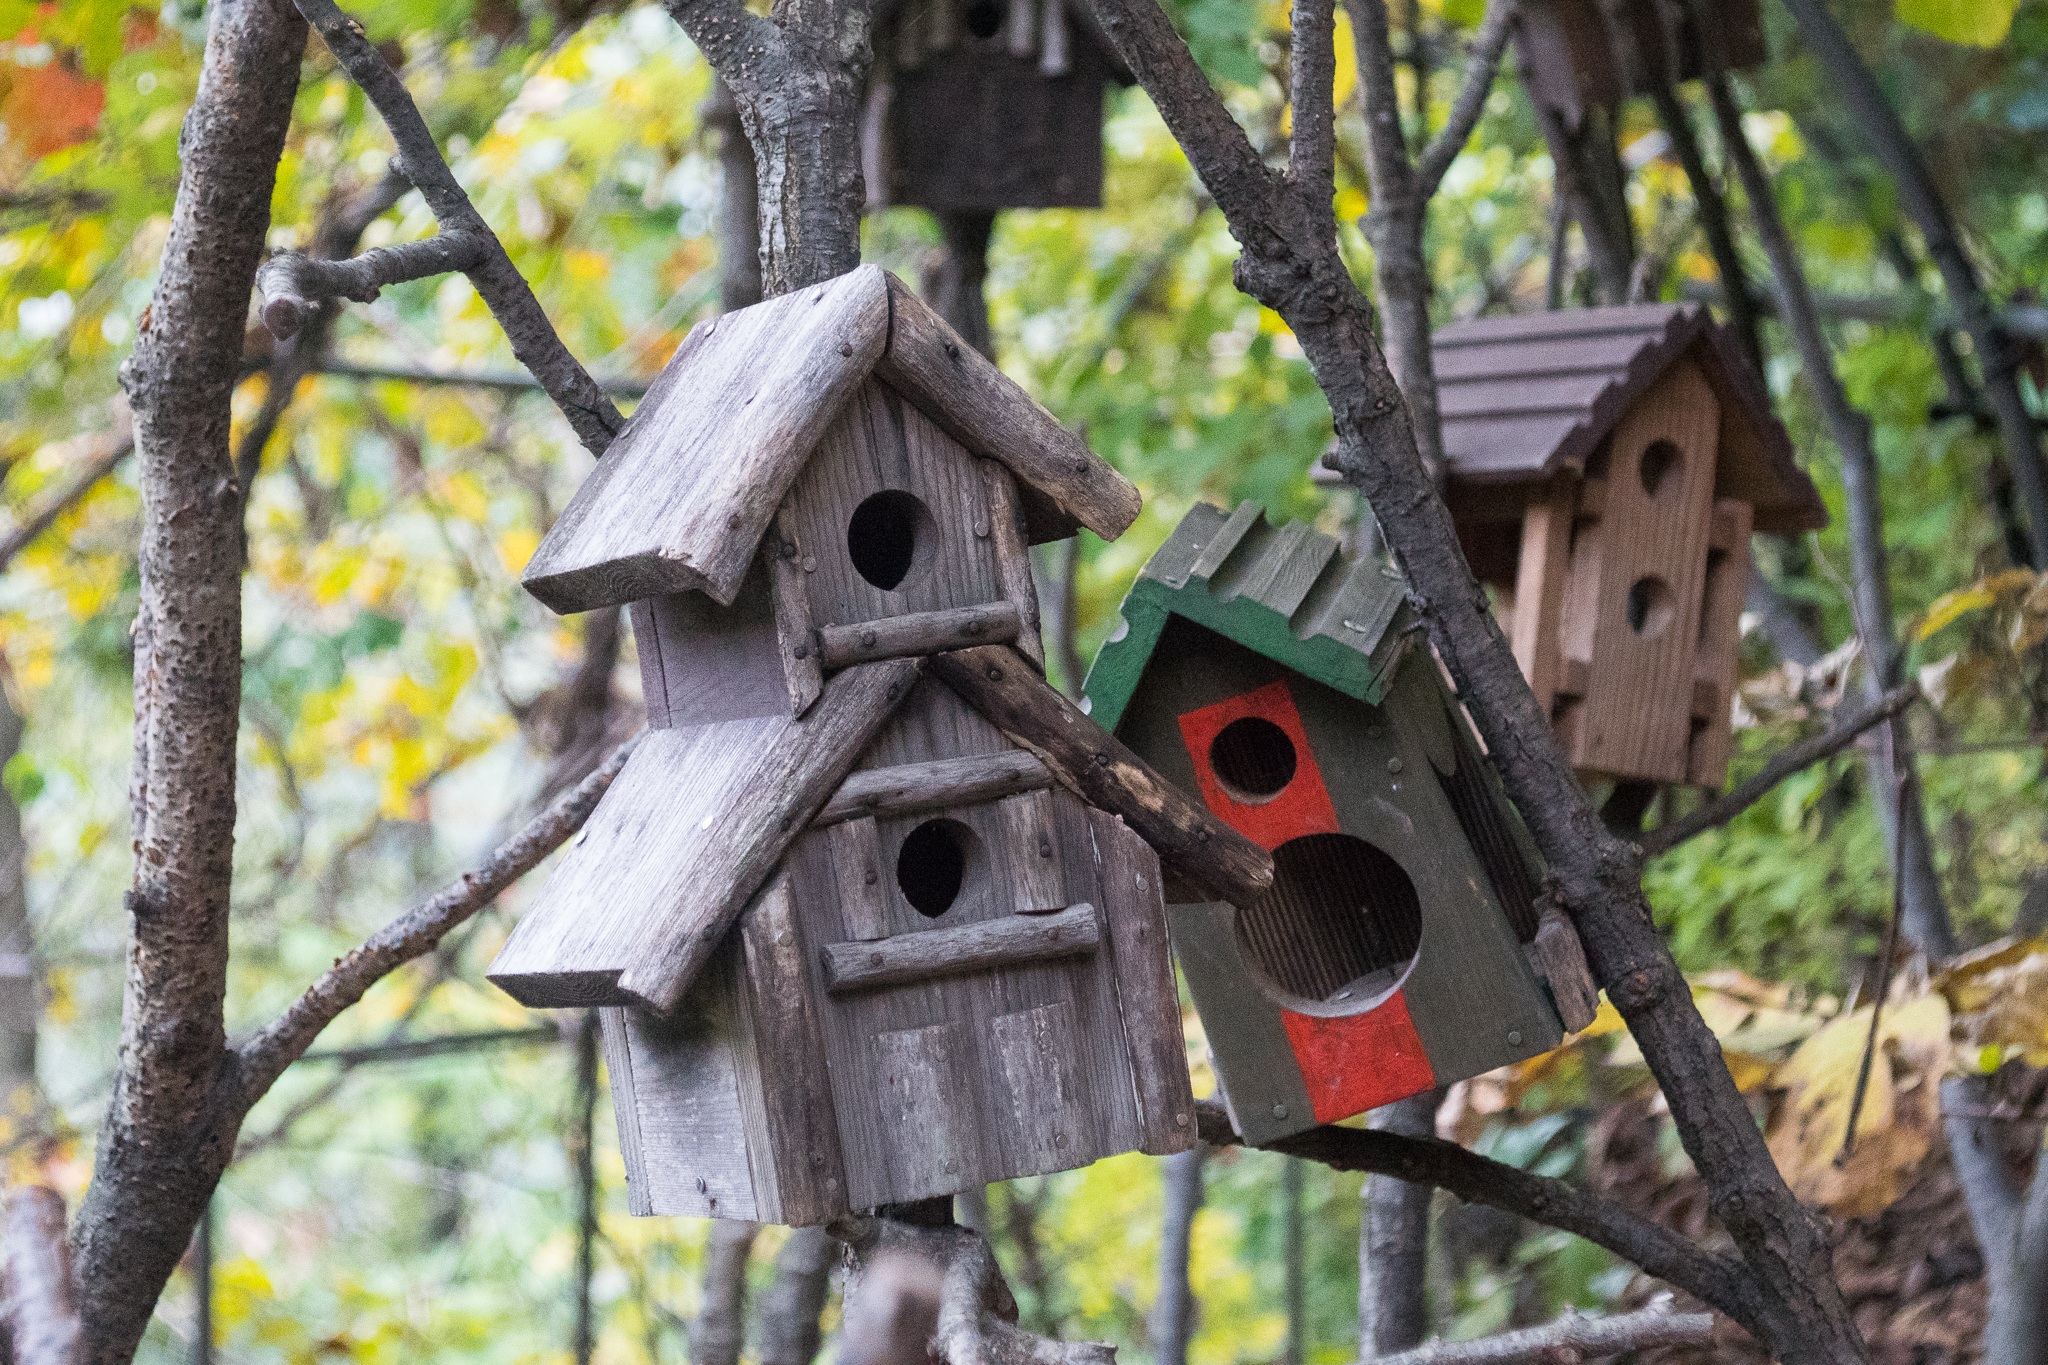
tree, bird, house, flower, jungle, autumn, garden, korea, wooden, autumn leaves, bird's house